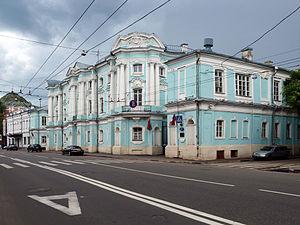
Le lycée nᵒ 4 est un ancien lycée prestigieux de garçons de l'époque impériale, situé à Moscou. Il a été fondé en 1849.